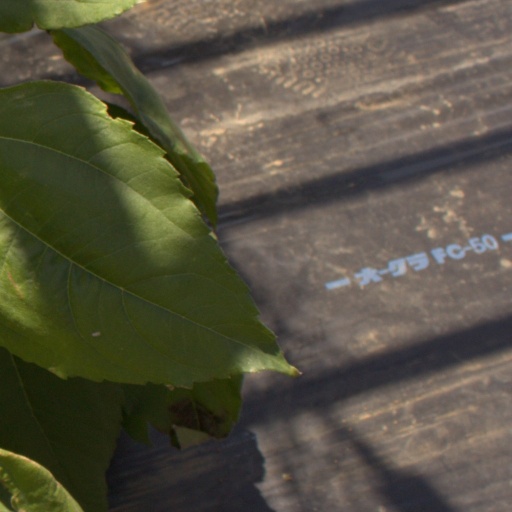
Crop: Jerusalem artichoke